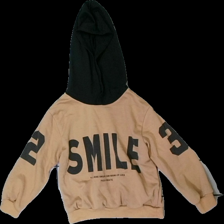
View: front
Type: Hoodie
Category: Children
Brand: Not in the list
Brand text on label: shein
Colors: Brown, Black
Material: 74% POLYESTER 26% cotton
Pattern: Other
Cut: Regular
Season: All
Stains: Minor
Damage: nopprig över hela
Price range: <50
Recommended usage: Export
Description: brun hoodie med svart luva och text som är mycket nopprig över hela
Comment: text